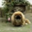
Label: dog